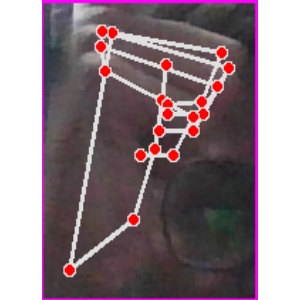
अक्षर: ट